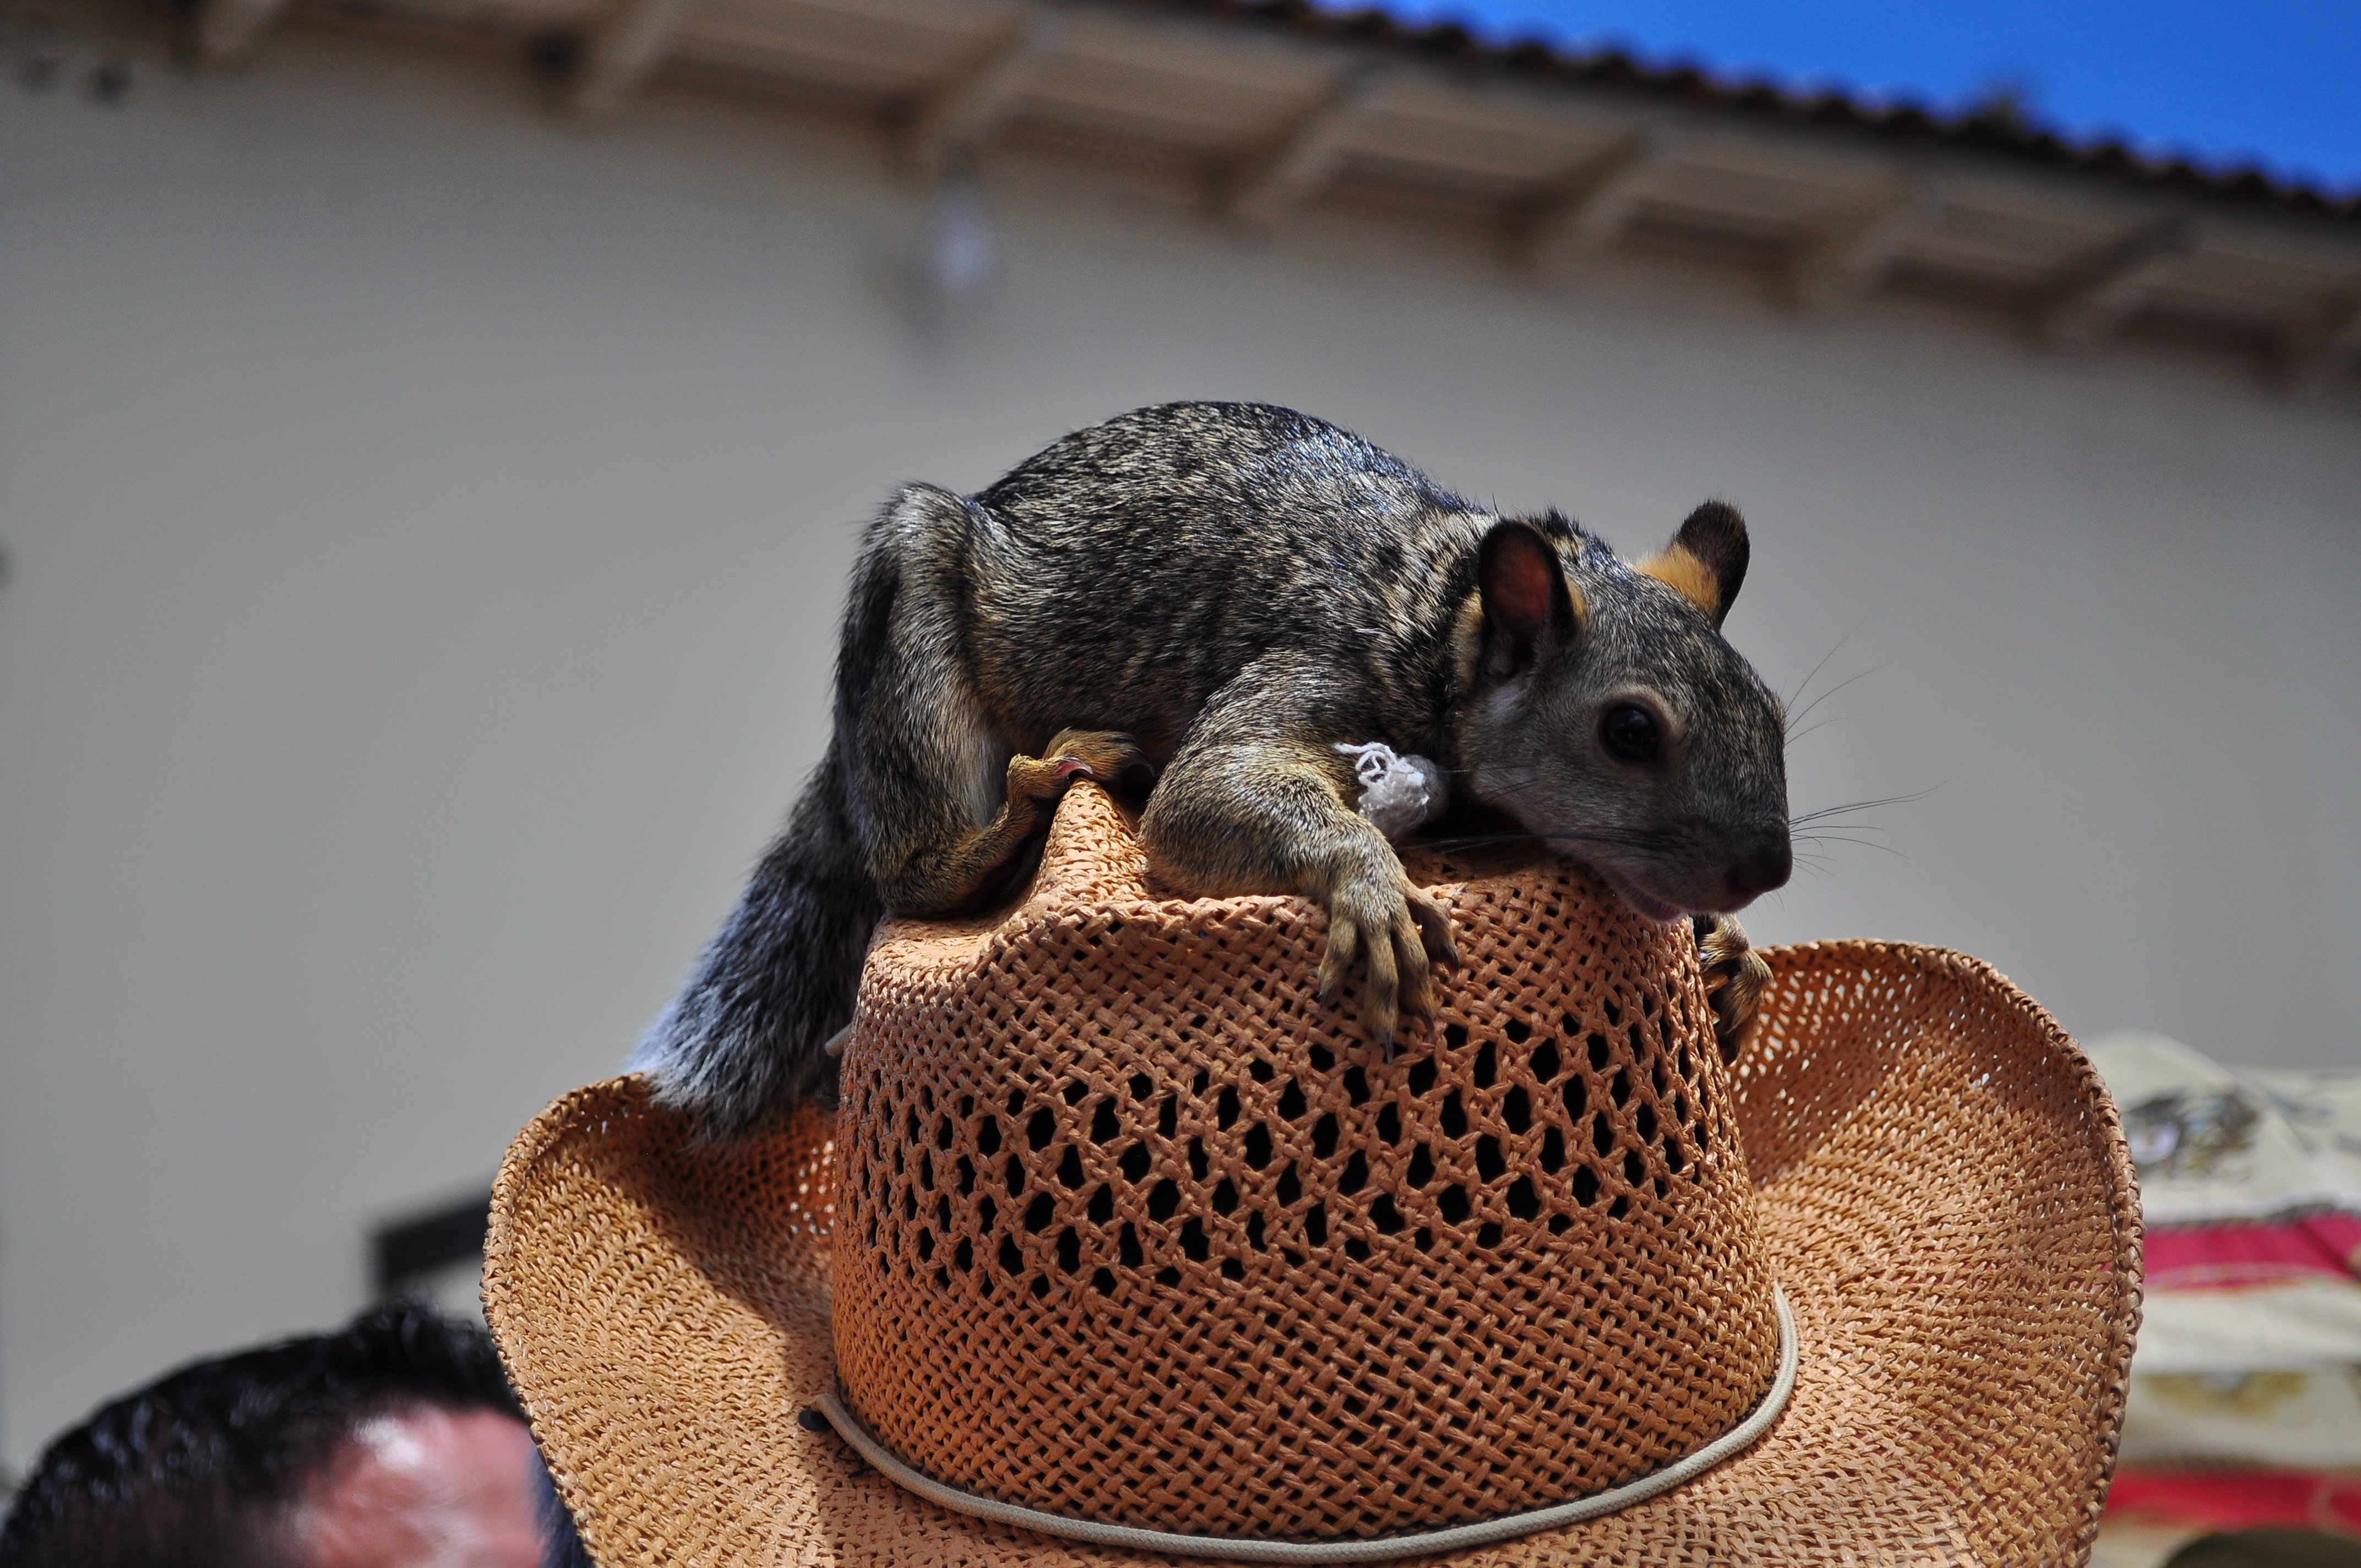
mouse, wildlife, mammal, squirrel, rodent, fauna, rat, whiskers, vertebrate, honduras, muridae, man with squirrel, valley of angels